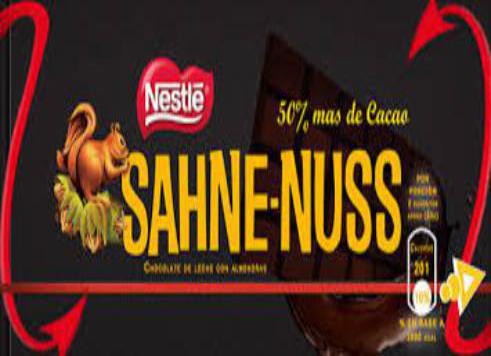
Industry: Food